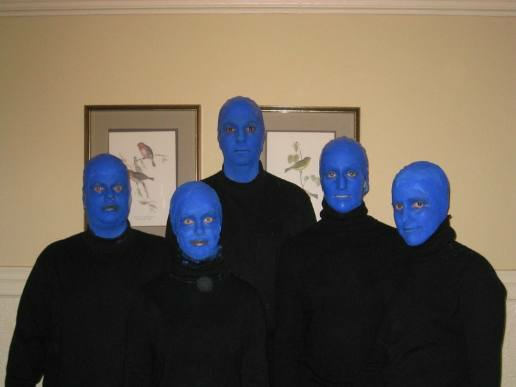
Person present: Yes